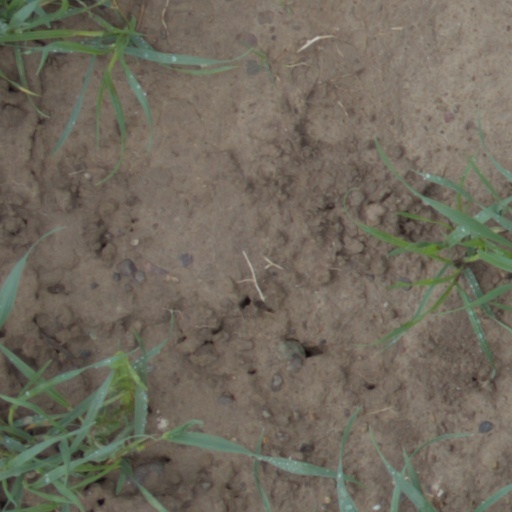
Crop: wheat